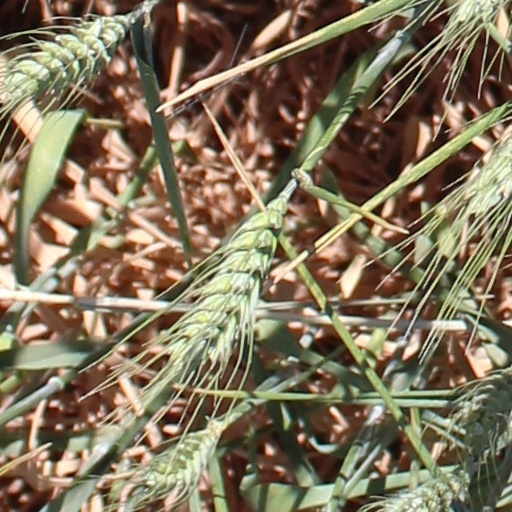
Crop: wheat